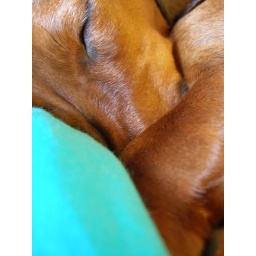
Cacek snuggled up in my bed sleeping